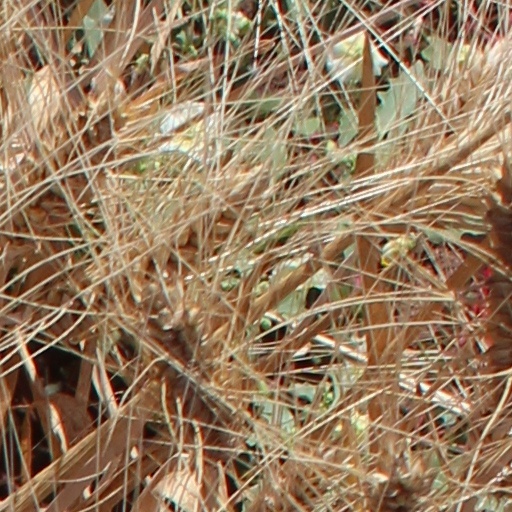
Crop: wheat